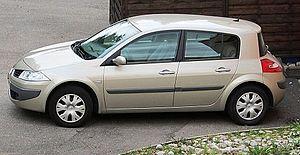
Renault Mégane II Seitenansicht in Épinal
Sortie en 2002, la Renault Mégane II a été élue voiture de l'année 2003. Elle a d'abord été commercialisée en 3 et 5 portes, avant l'arrivée vers la fin 2002 d'un coupé cabriolet, d'un break et d'une version tricorps. En 2004 est apparue la version sportive RS avec un « moteur F » de type F4RT.